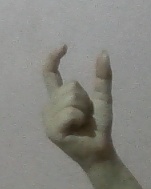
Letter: nun